He (short story)

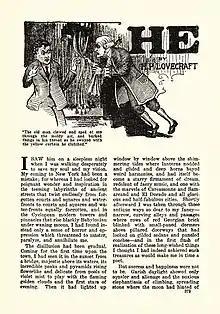
Title page of "He" as it appeared in "Weird Tales", September 1926. Illustration by G. O. Olinick.

"He" is a short story by American horror writer H. P. Lovecraft. Written August 1925, it was first published in "Weird Tales", September 1926.